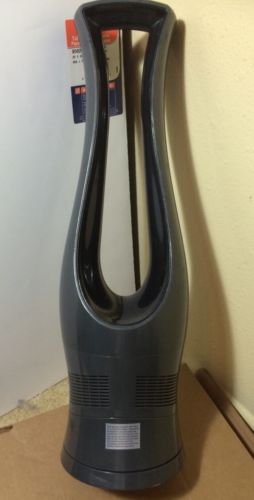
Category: fan